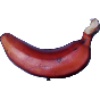
Label: Banana Red 1